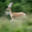
Label: deer